Regina Quintanilha

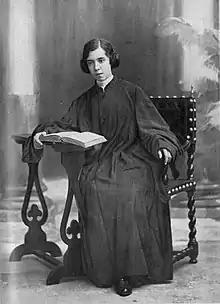
Regina Quintanilha

Regina Quintanilha (1893-1967) was the first Portuguese woman to obtain a law degree at the University of Coimbra. Despite the law prohibiting women to practise law, on 14 November 1913 she received authorization from the President of the Supreme Court of Justice to do so and became the first female lawyer in Portugal.